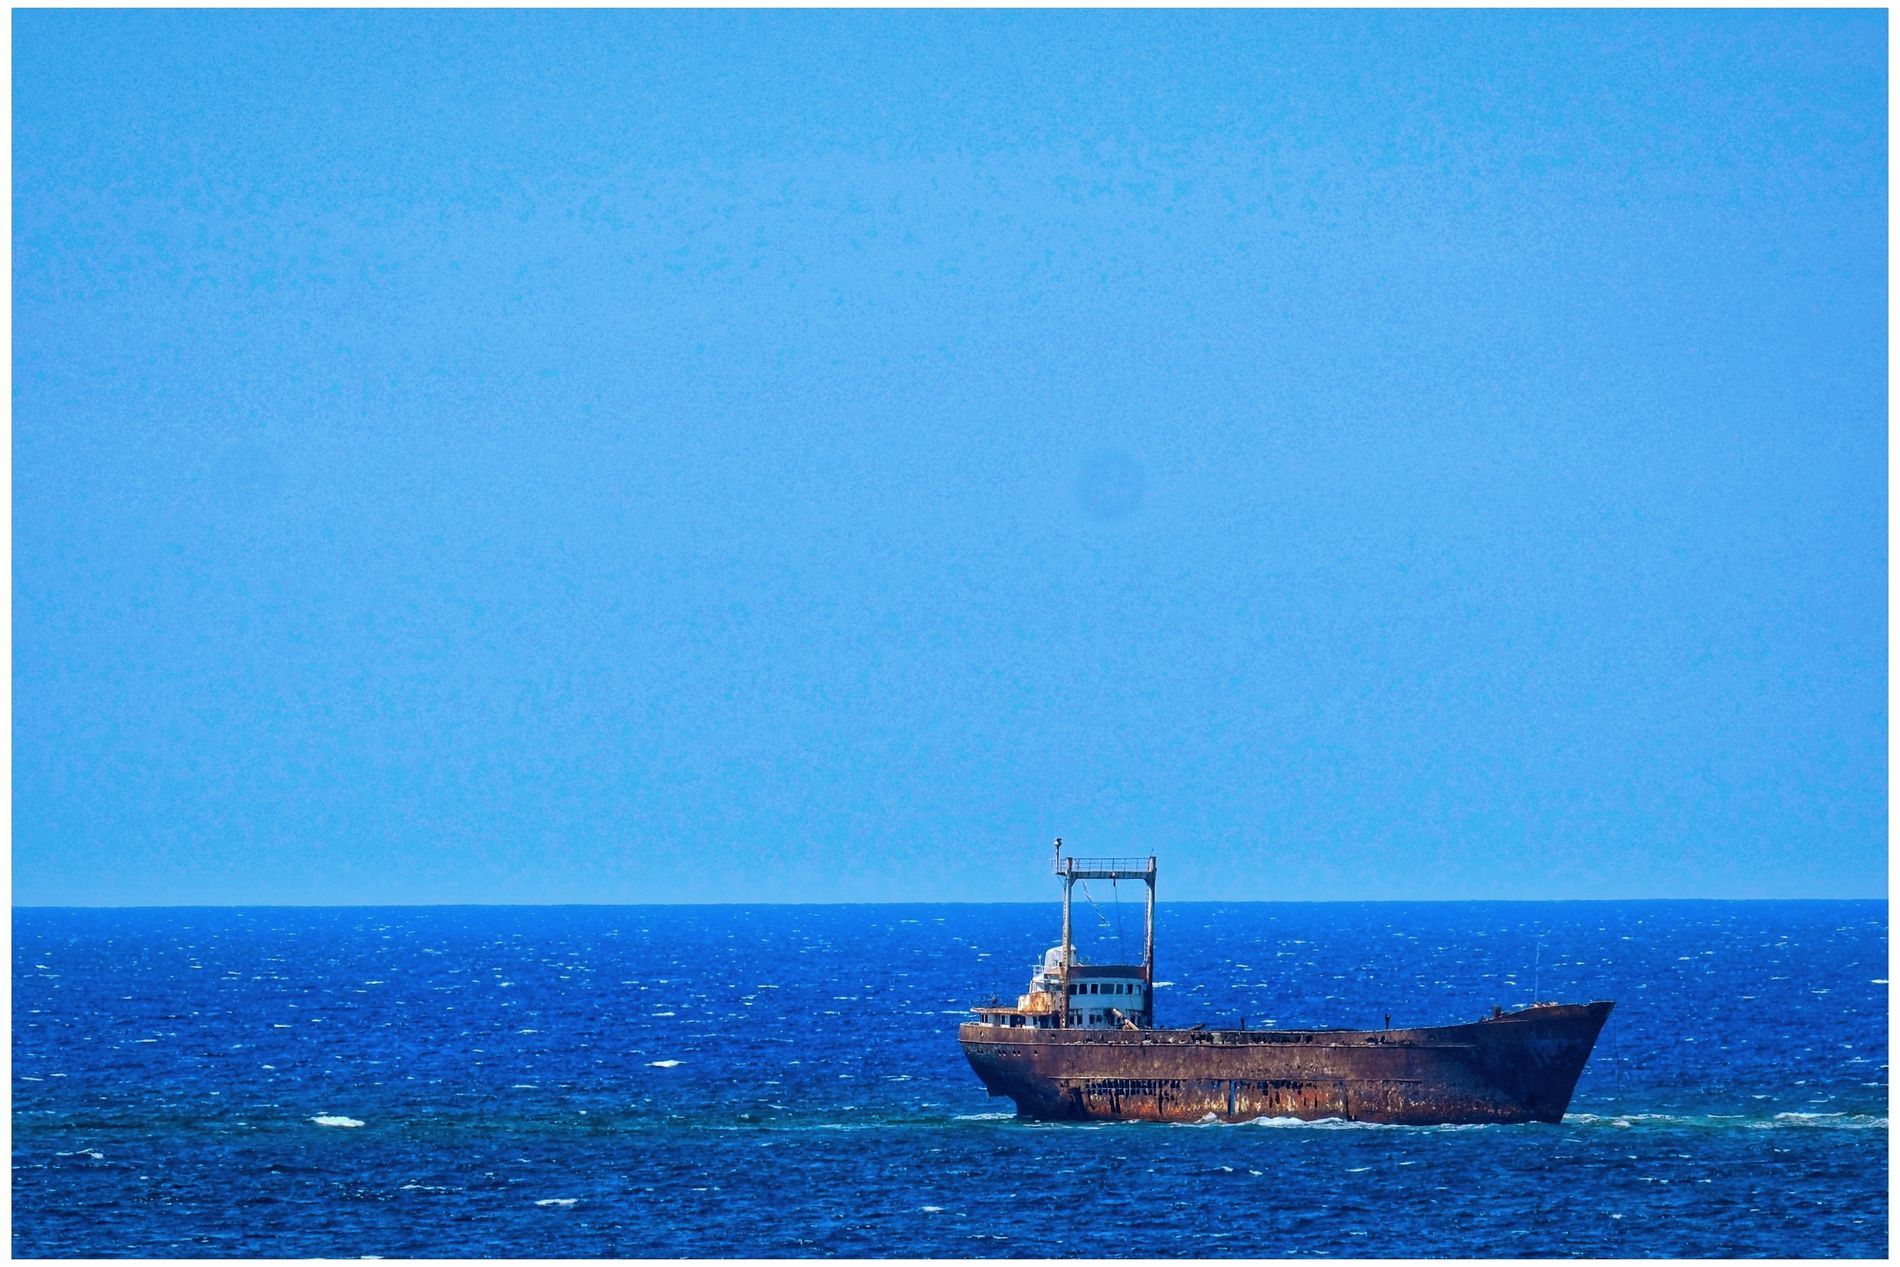
abandoned ship at sea
A rusty, abandoned ship floating in the middle of the deep blue sea, under a clear, endless sky.
A long shot from a straight angle captures the ship Al Sadaka drifting alone in the calm sea. The clear sky meets the soft hues of sunrise, casting a warm glow over the water. The stillness of the scene, combined with the gentle morning light, creates a sense of solitude and peace.
Labels: Transportation, Vehicle, Watercraft, Boat, Freighter, Ship, Sailboat, Barge, Nature, Outdoors, Sea, Water, Shipwreck, Sky, Horizon, Ferry
Lens: XF55-200mmF3.5-4.8 R LM OIS